Jyväskylä library stabbing

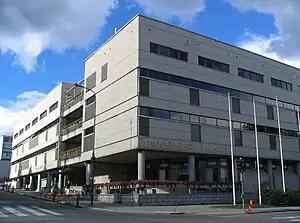
The Jyväskylä City Library and Civic Center.

The Jyväskylä library stabbing took place on January 30, 2013, when members of the Finnish Resistance Movement (Finnish: "Suomen vastarintaliike"), a branch of the Nordic Resistance Movement, had organized a demonstration in the city of Jyväskylä, Finland, and protesters assaulted three individuals as a group.